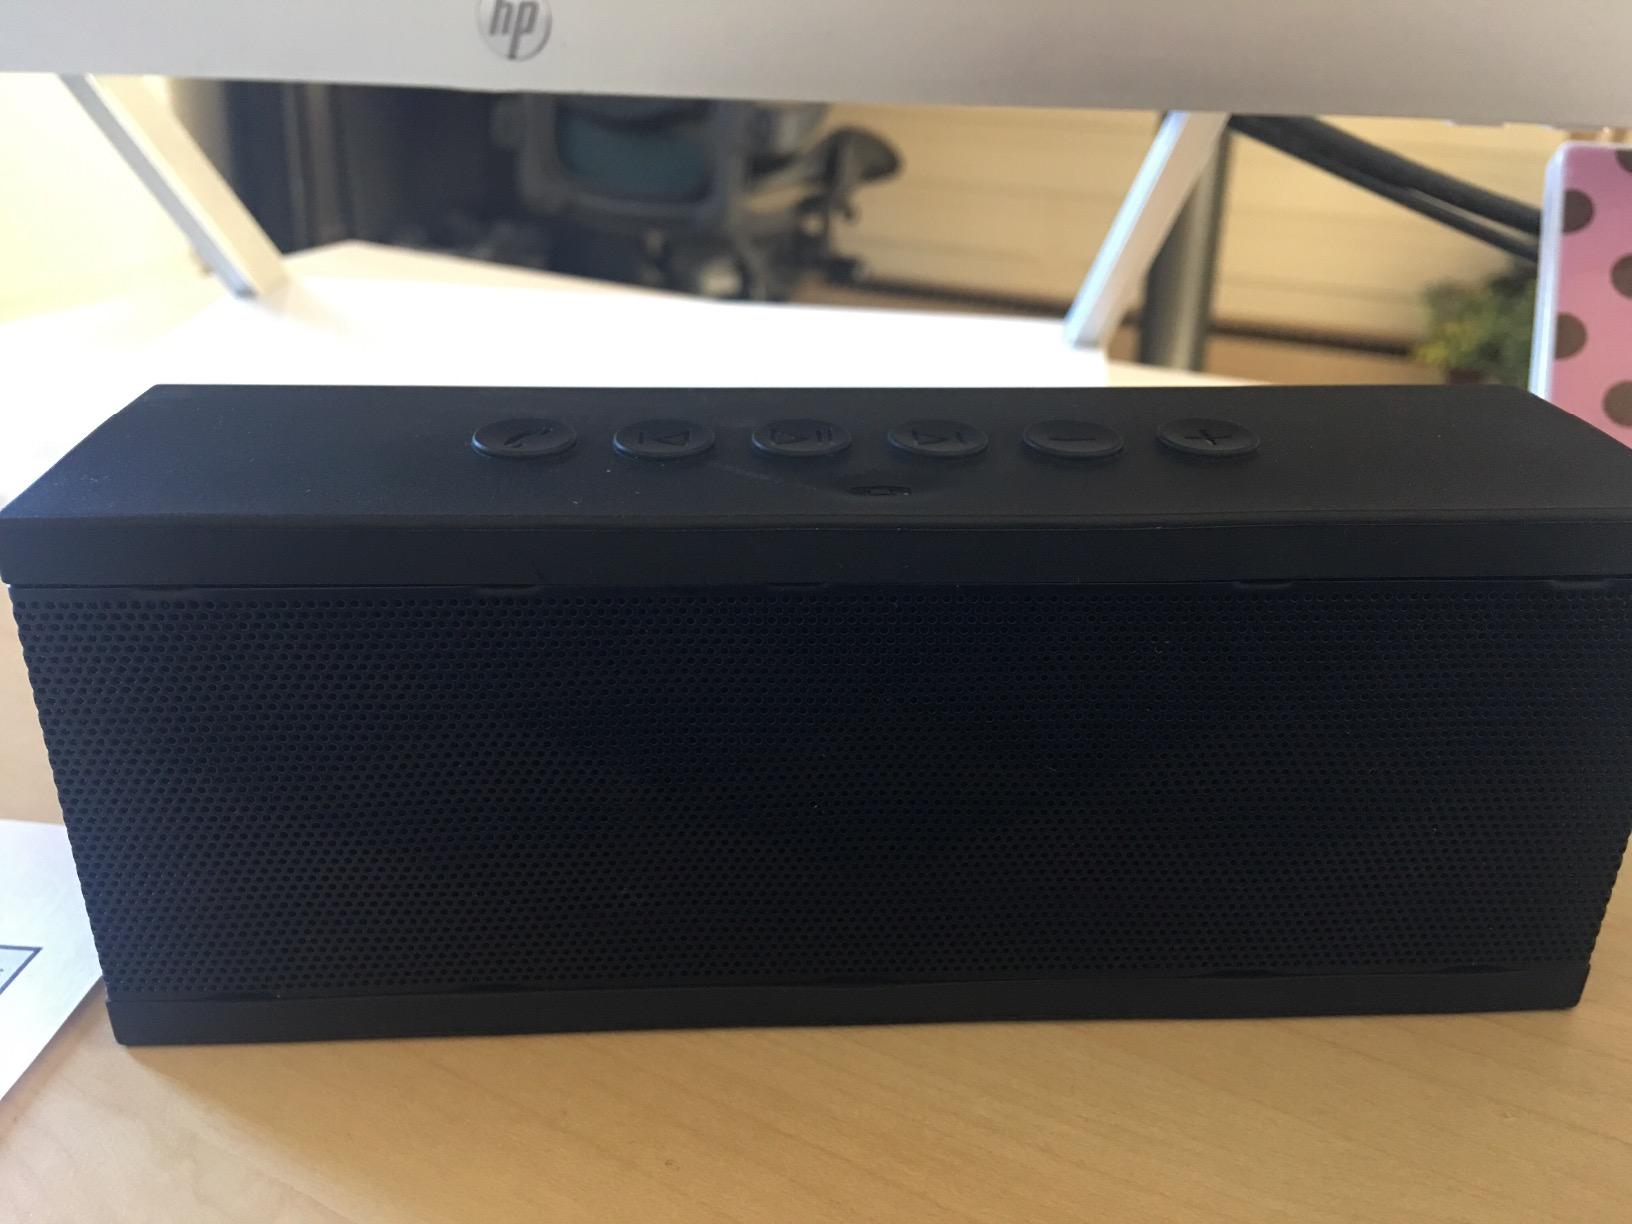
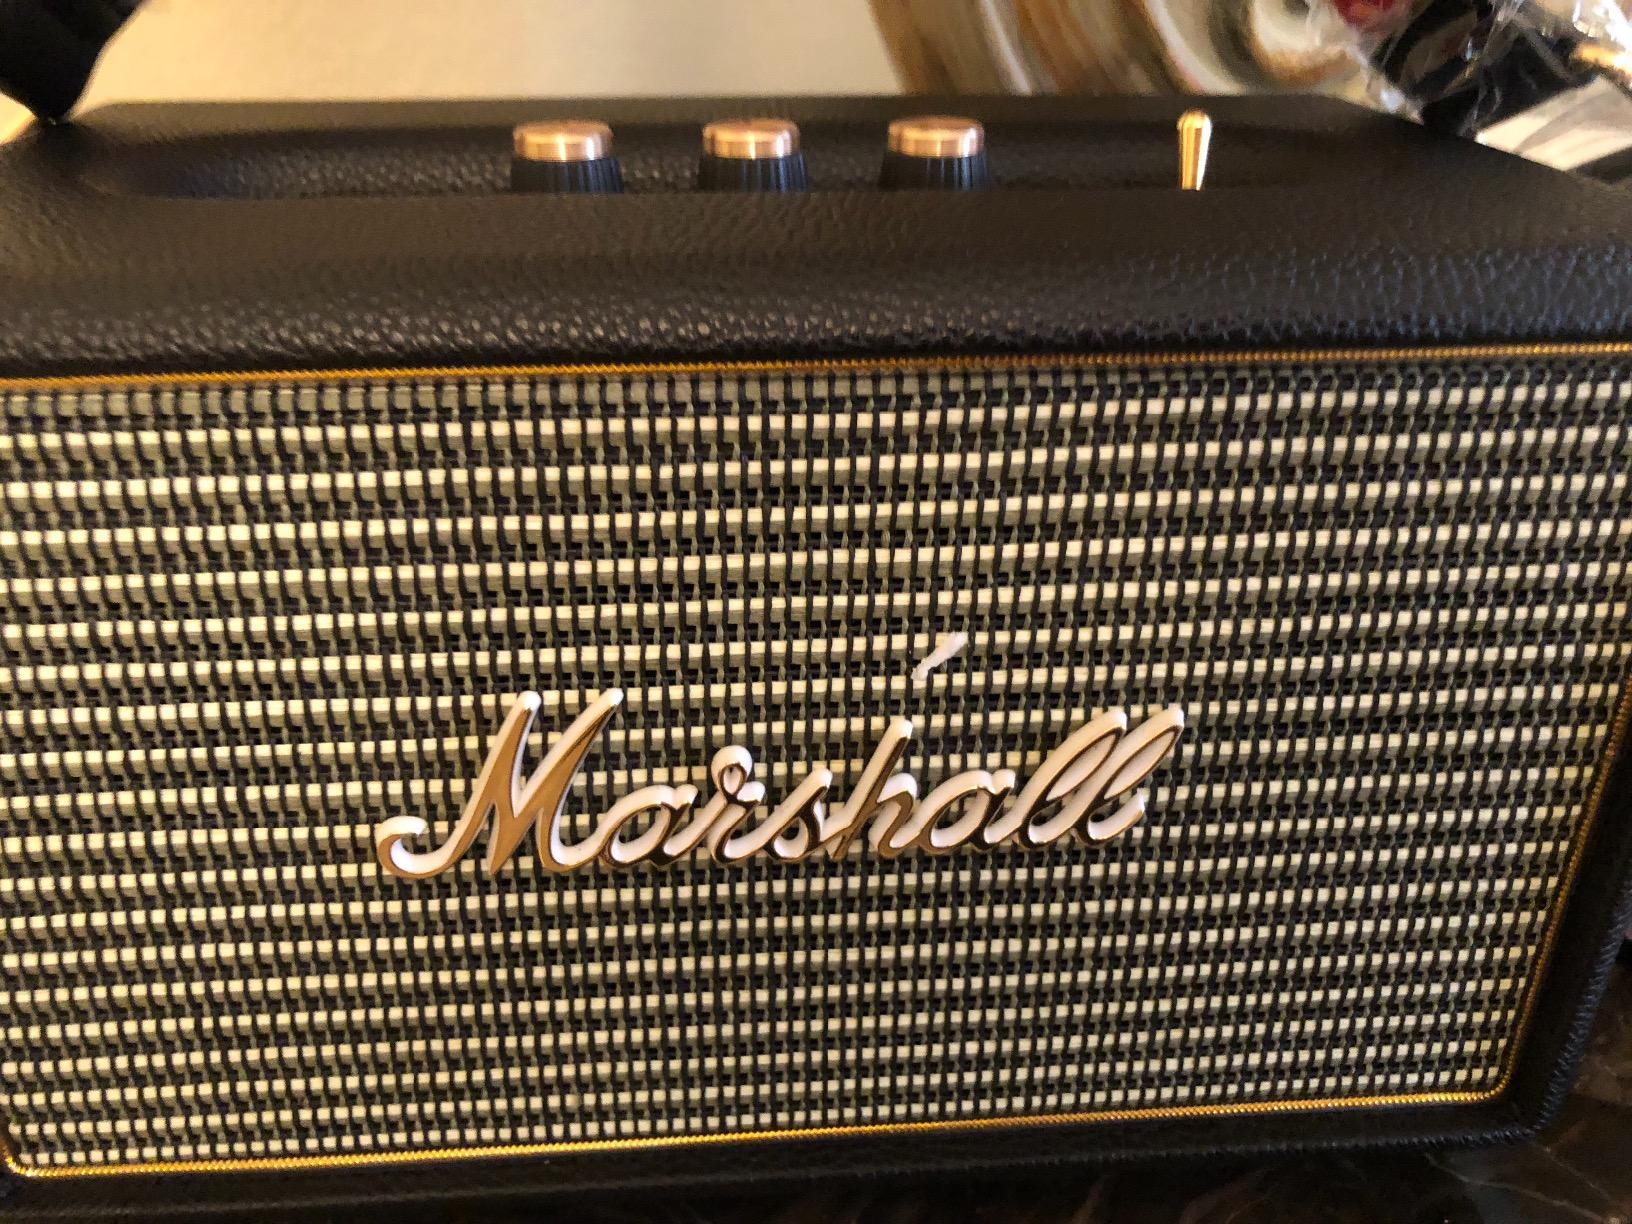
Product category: speaker
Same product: no